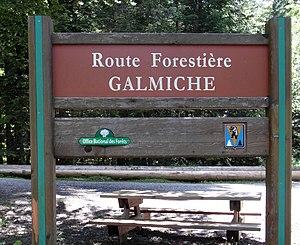
Foret de Villard, route de Galmiche
Villard-de-Lans [vilaʁ.də.lɑ̃] est une commune française située, géographiquement dans le massif du Vercors, administrativement dans le département de l'Isère, en région Auvergne-Rhône-Alpes et, autrefois rattachée à l'ancienne province du Dauphiné.
Eusèbe Galmiche, né à Vesoul le 18 avril 1841 et mort à Dijon le 26 décembre 1913, est un conservateur des eaux et forêts. Essentiellement vouée à l'étude, l'exploitation et la régénération de la forêt, sa carrière s'est déroulée dans l'est et le centre de la France. Dans le cadre des relations internationales de la France, Eusèbe Galmiche a effectué pendant trois ans une mission d'expertise auprès du gouvernement ottoman pour gérer la forêt turque
La famille Galmiche (Bouvier) est une famille française d'origine vésulienne alliant les familles de Jean-Baptiste-Joseph Bouvier, promu baron d'Empire par Napoléon 1ᵉʳ et de Nicolas Galmiche, issu d'une vieille famille haut-saônoise, élu député sous la Restauration. La famille apporte aux XIXᵉ siècle et XXᵉ siècle technique, innovation et enseignement dans le domaine agricole, forestier et militaire.